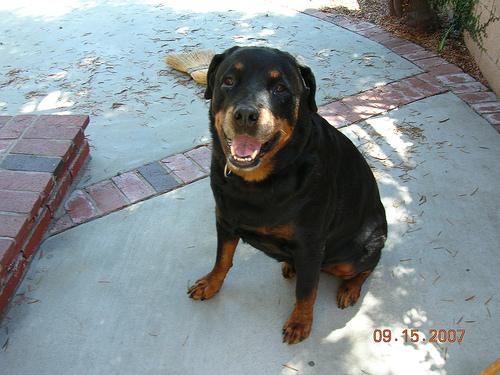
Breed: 224-n000060-Rottweiler